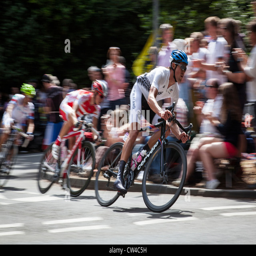
tv character during the road race